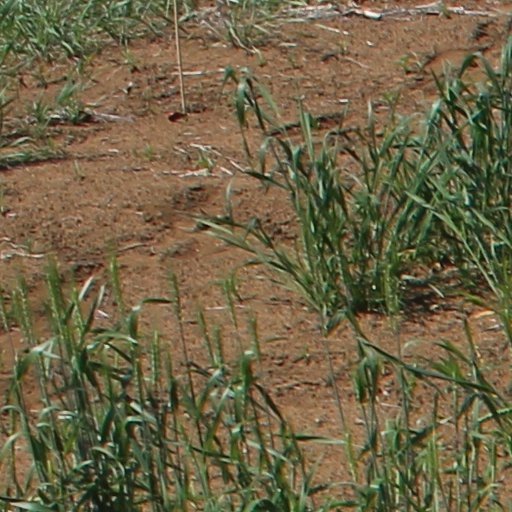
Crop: wheat